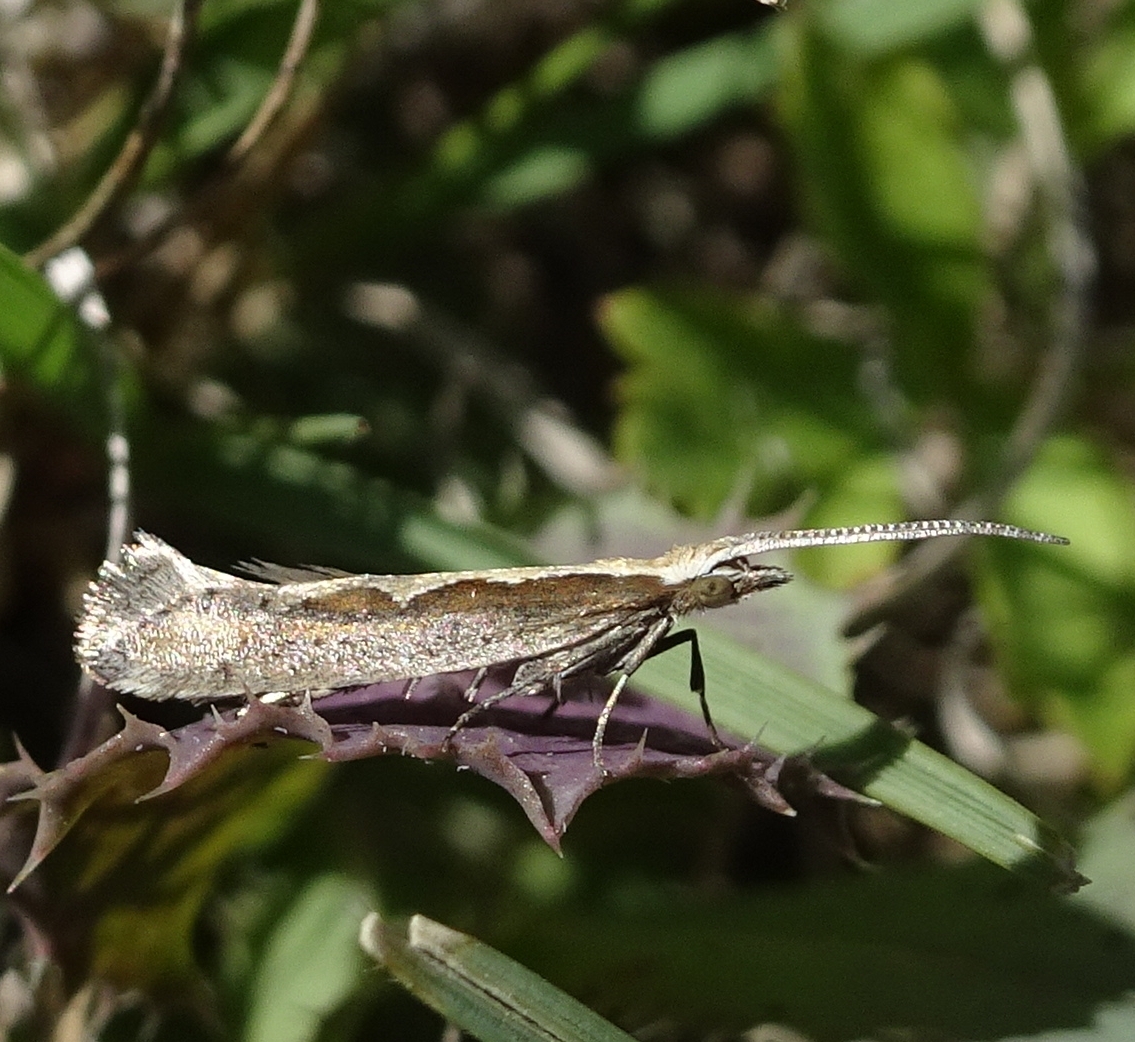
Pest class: diamondback_moth